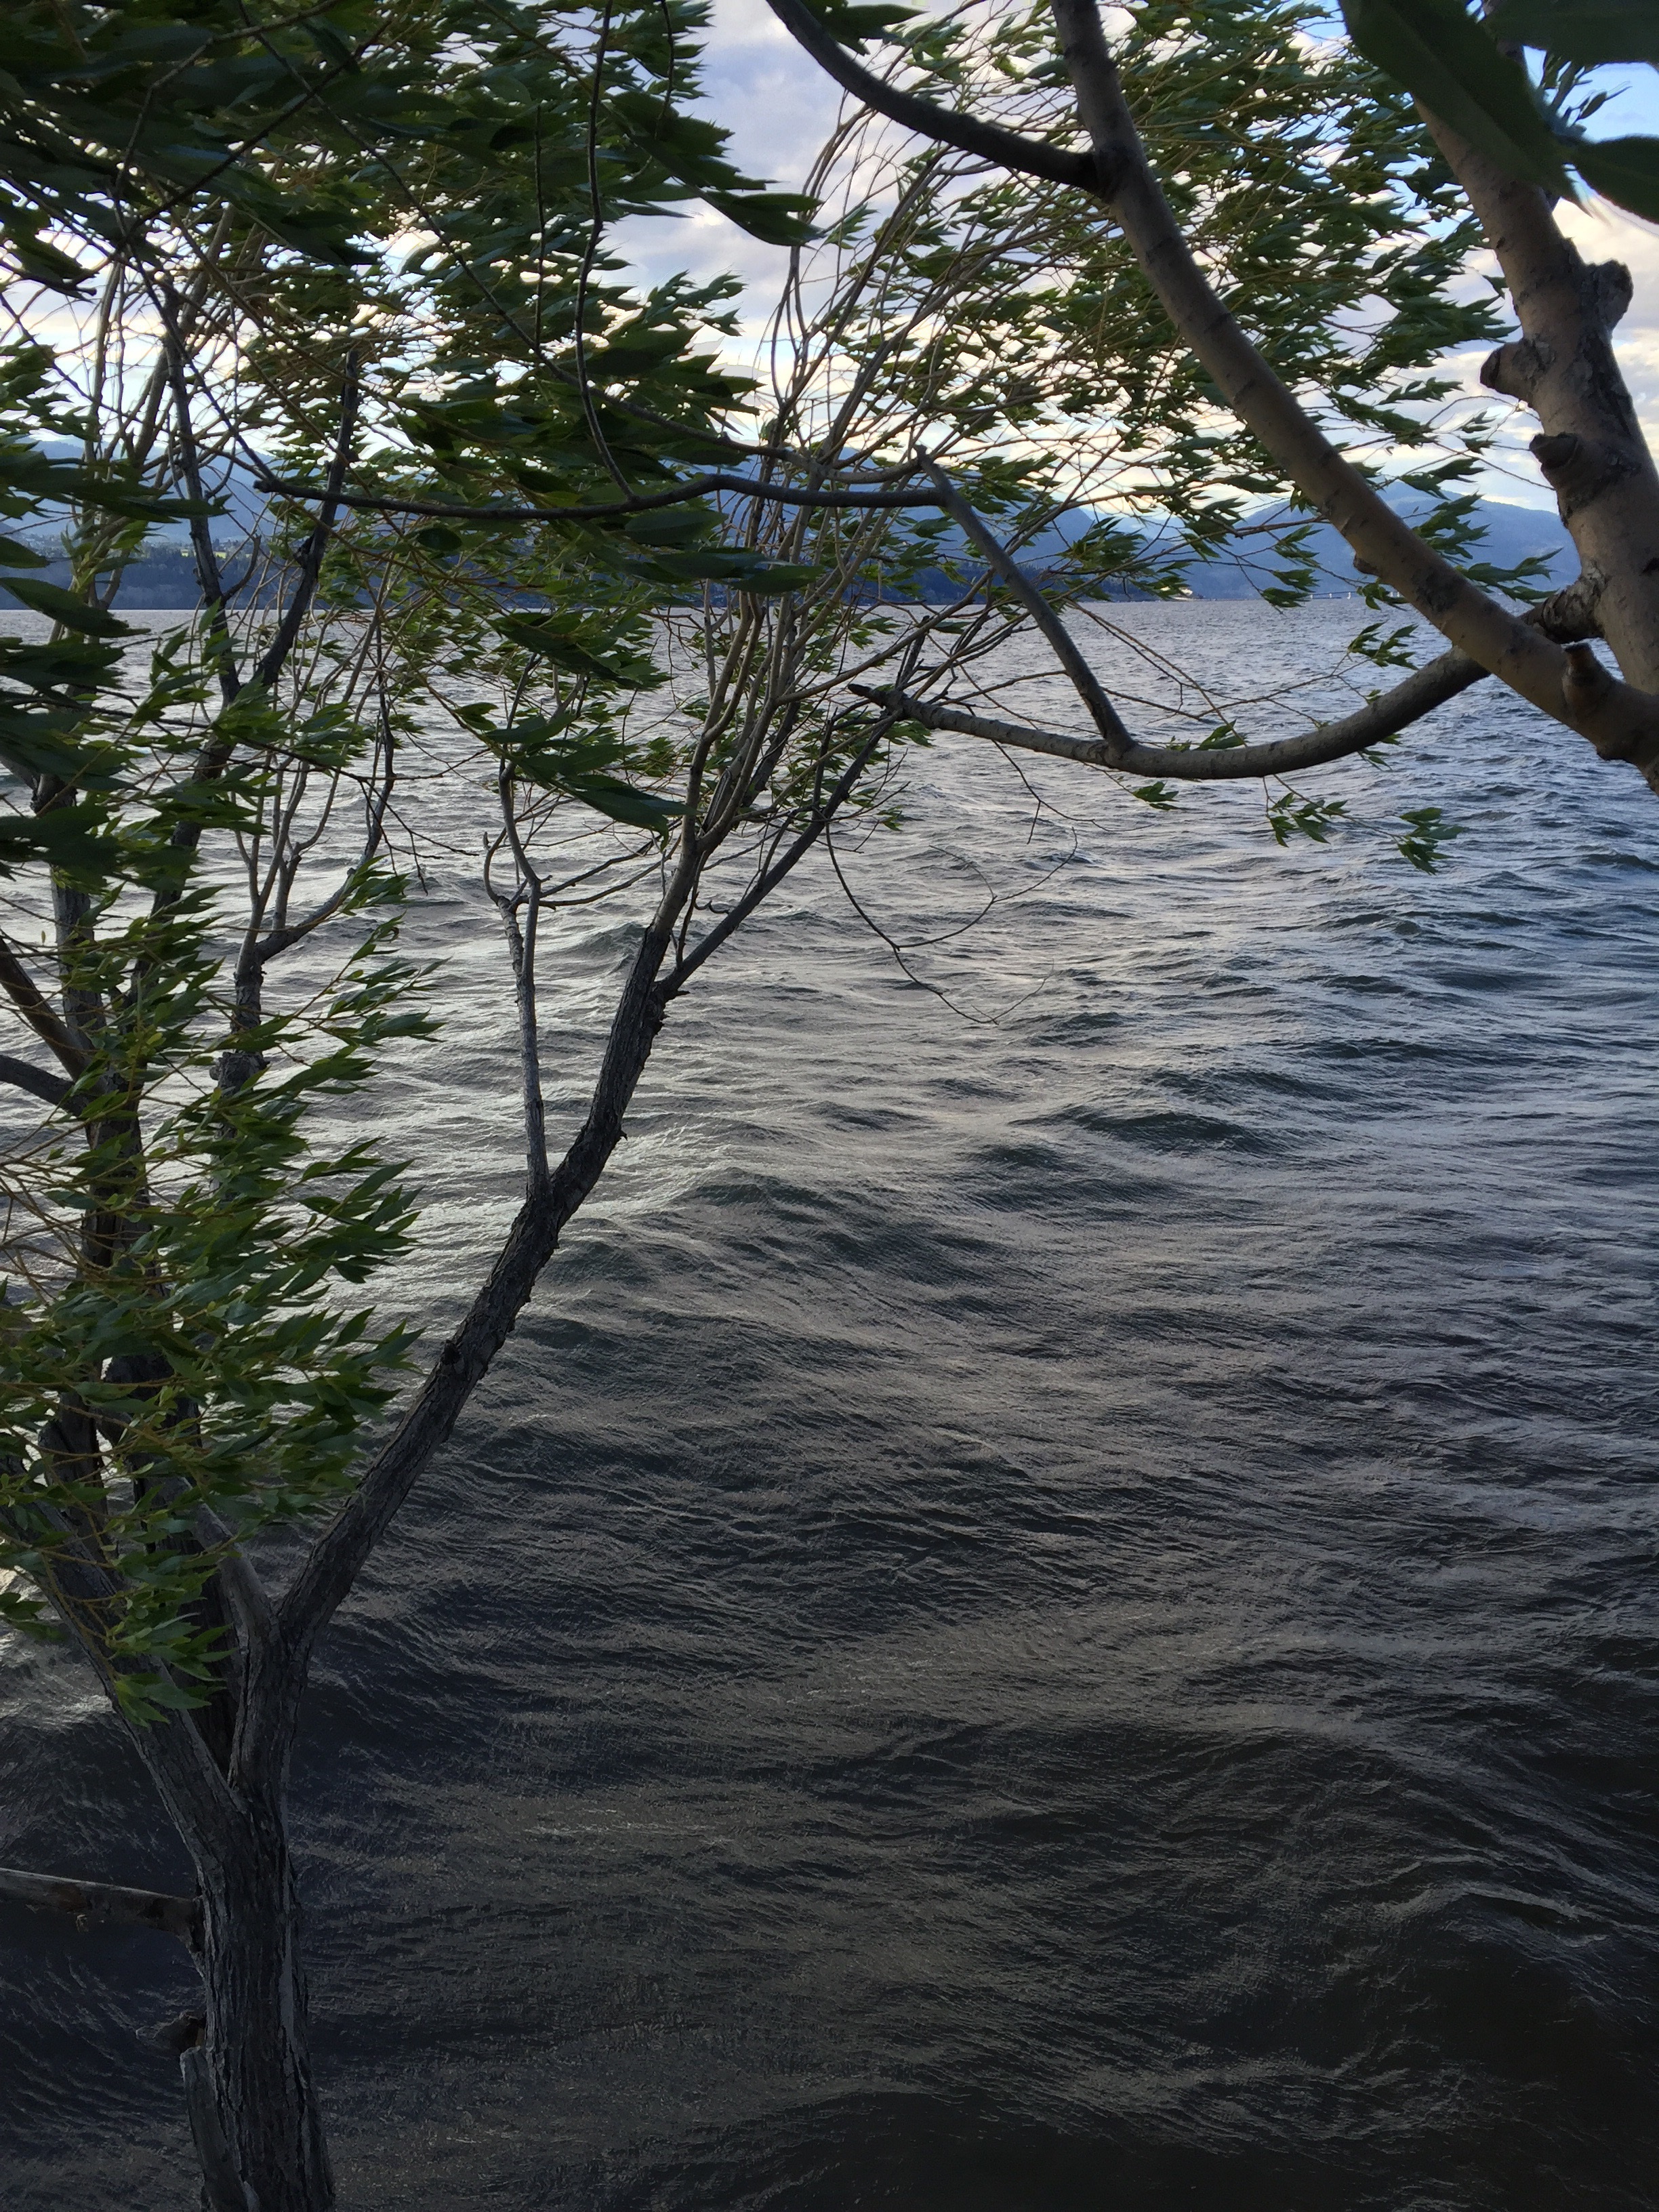
tree, water, nature, wilderness, branch, sunlight, leaf, river, reflection, woody plant